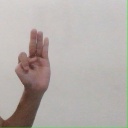
अक्षर: भ